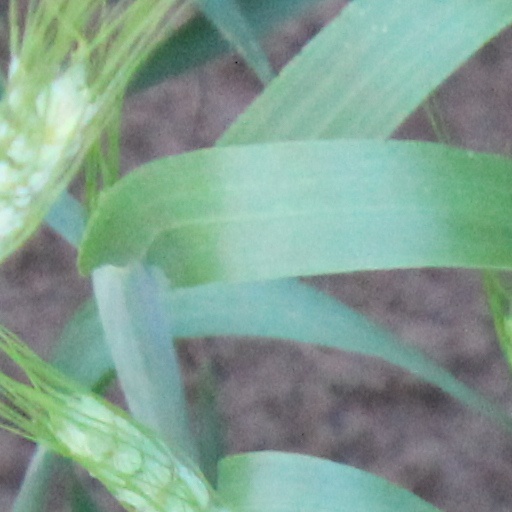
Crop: wheat